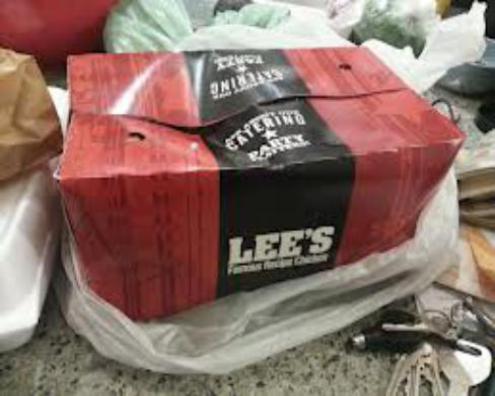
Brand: lee's famous recipe chicken
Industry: Food